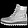
Label: Ankle boot